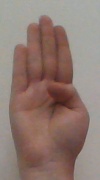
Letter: kaaf